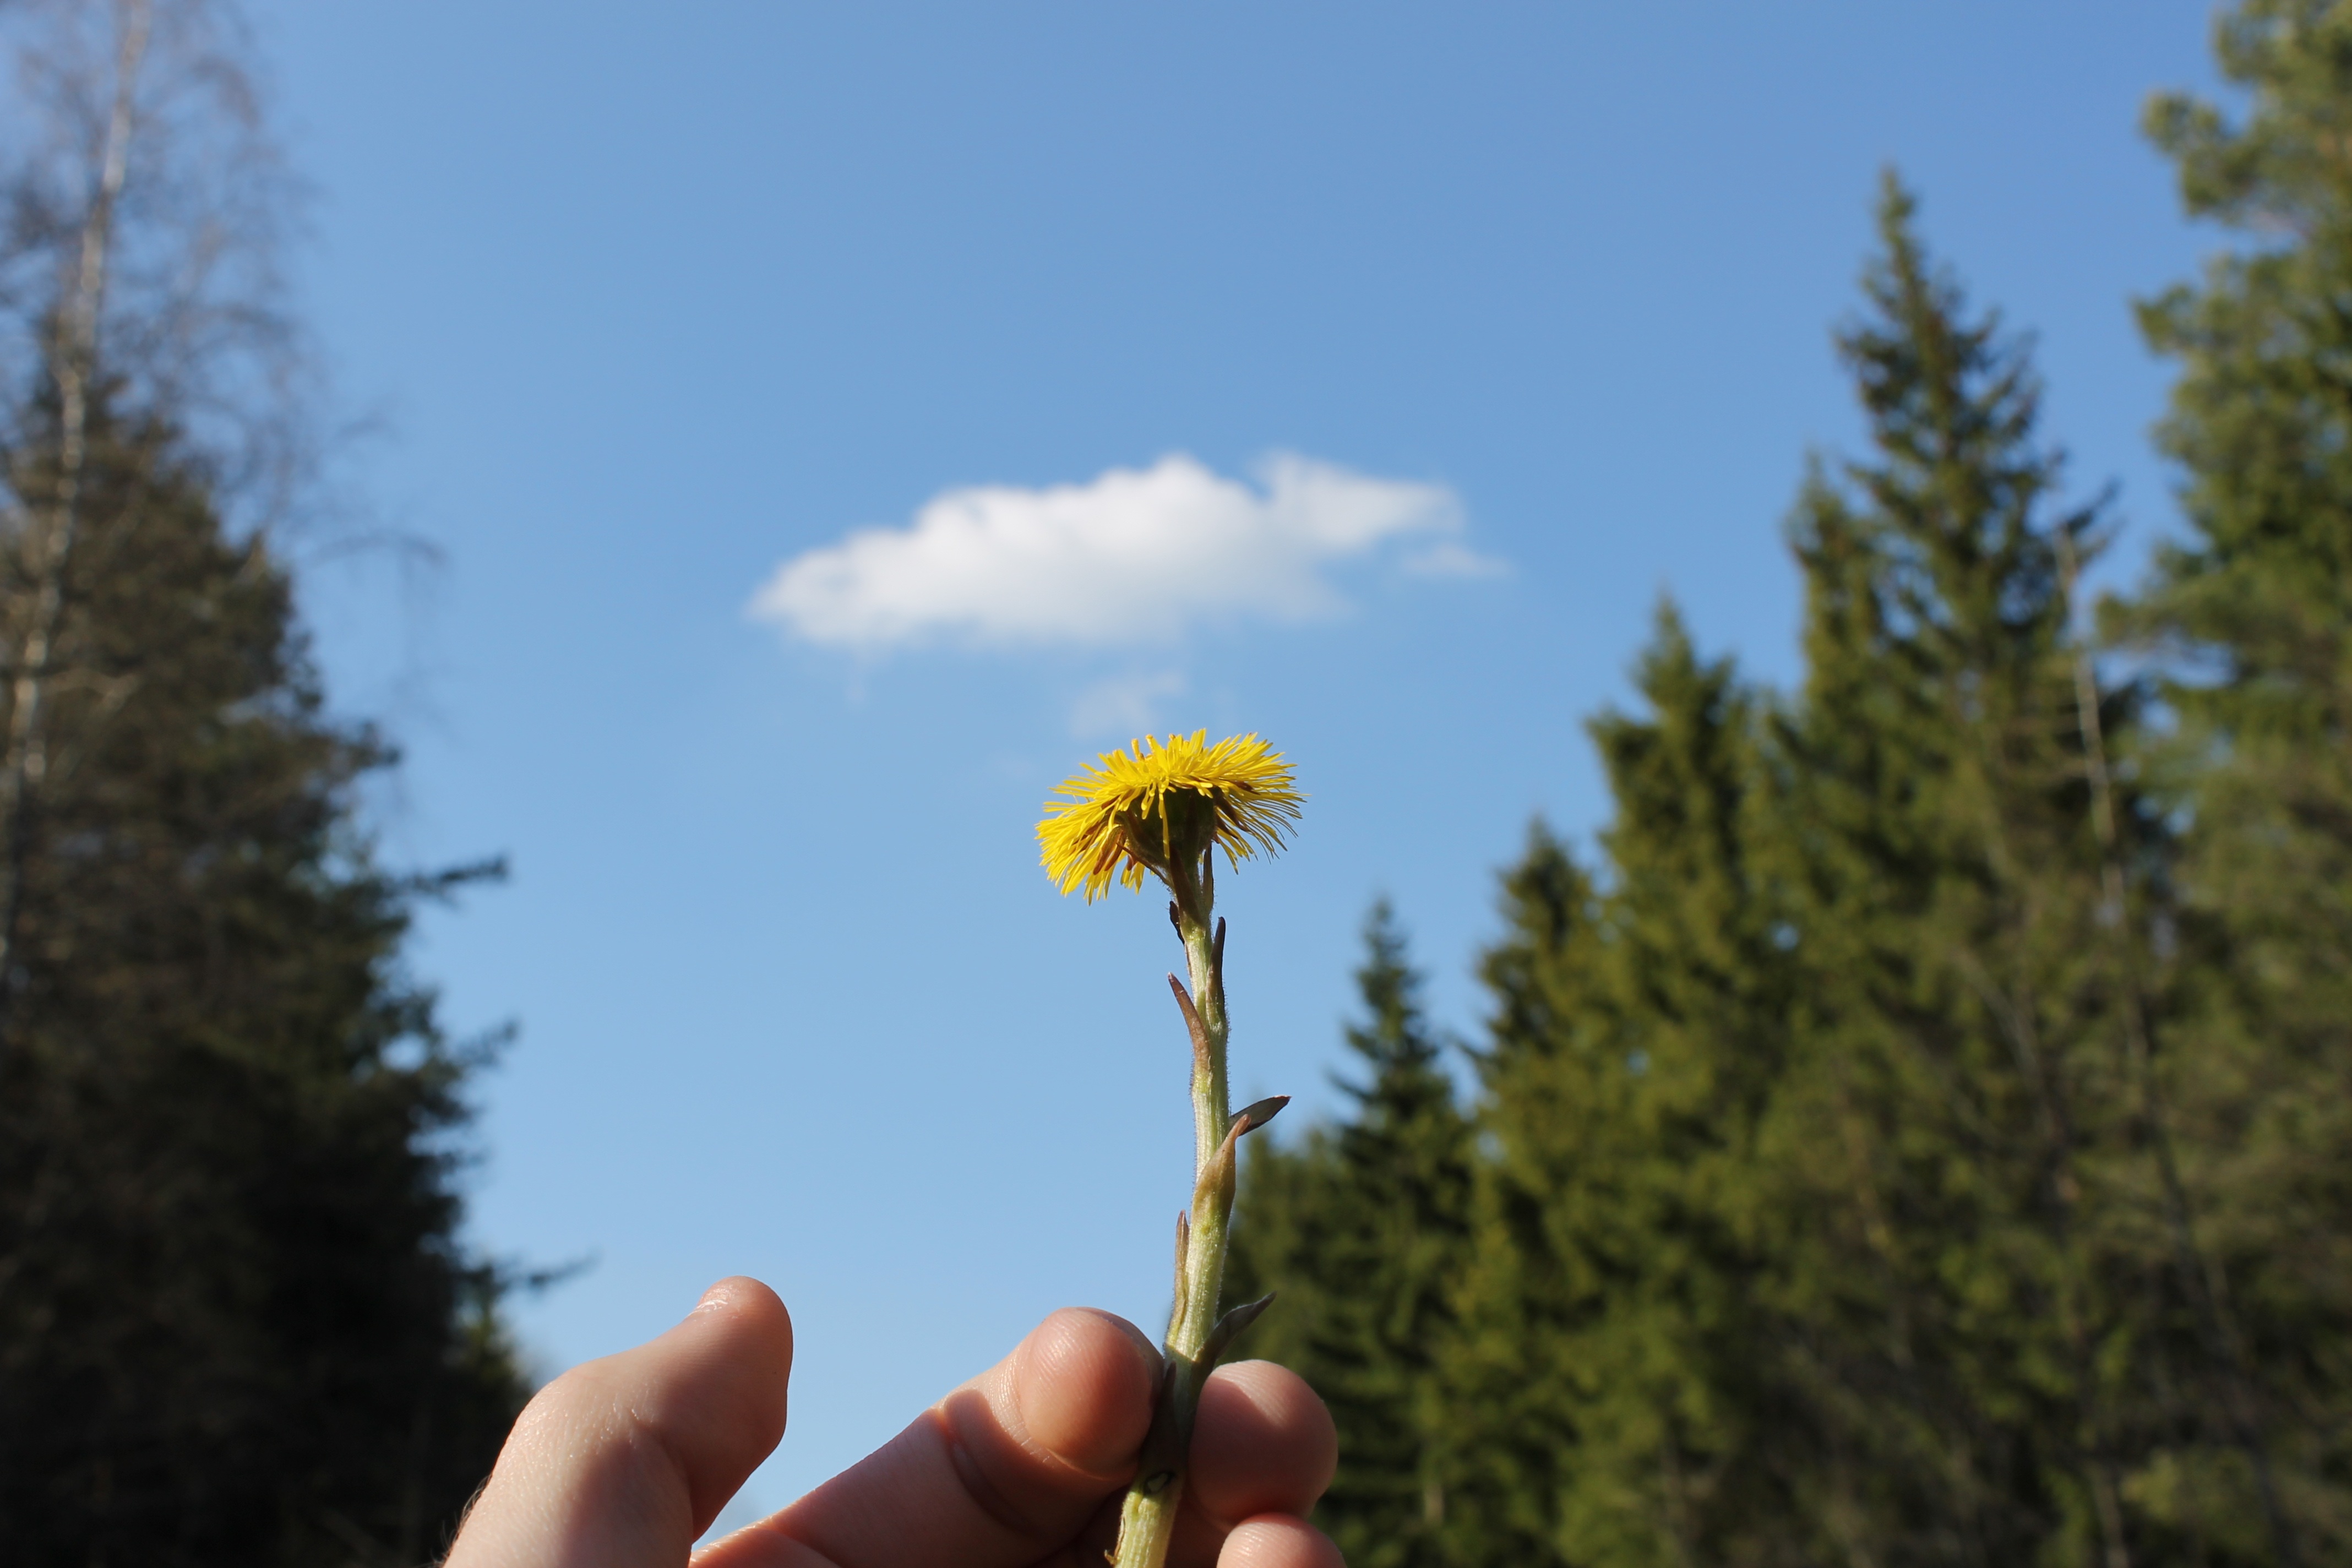
tree, nature, grass, cloud, plant, sky, field, meadow, sunlight, leaf, flower, spring, green, autumn, botany, flora, sweden, himmel, sky blue, flowering plant, daisy family, grass family, land plant